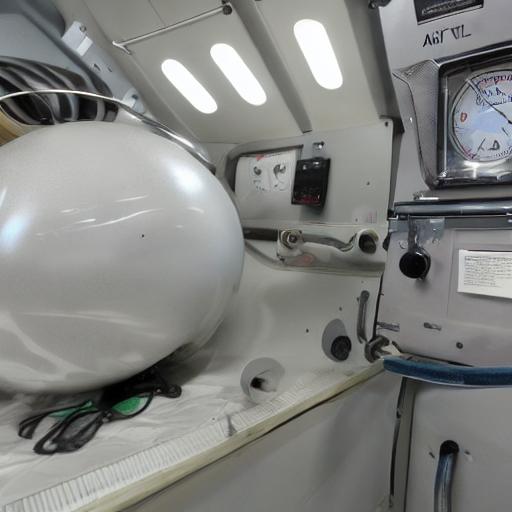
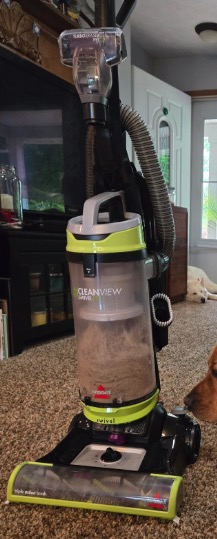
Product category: items_vacuum
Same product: no